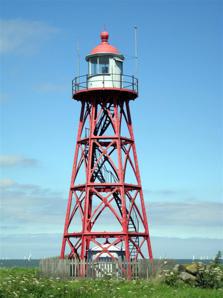
Building: Stavoren Lighthouse
Country: Netherlands
Year built: 1885
Lighthouse Stavoren Lighthouse Stavoren Lighthouse Location Stavoren , Netherlands Coordinates 52°53′17″N 5°21′27.4″E / 52.88806°N 5.357611°E / 52.88806; 5.357611 Tower Constructed 1885 Construction cast iron skeletal tower Height 15.7 metres (52 ft) Shape hexagonal pyramidal tower with balcony and lantern Markings red tower and dome, white lantern Heritage Rijksmonument Light Focal height 15 metres (49 ft) Intensity 3,000 cd Range 12 nautical miles (22 km) Characteristic white light, 2 s on, 2 s off Netherlands no. NL-1996 The Stavoren Lighthouse is a lighthouse near Stavoren on the IJsselmeer , in the Netherlands . On two nearby piers are a red and a green light beacon for the Stavoren harbor. All were built in 1885 (probably by Quirinus Harder ) and are Rijksmonuments since 1999. The lighthouse was restored in 2001. See also Dutch Rijksmonument Unknown Number Netherlands portal List of lighthouses in the Netherlands Beacons for Stavoren harbor References